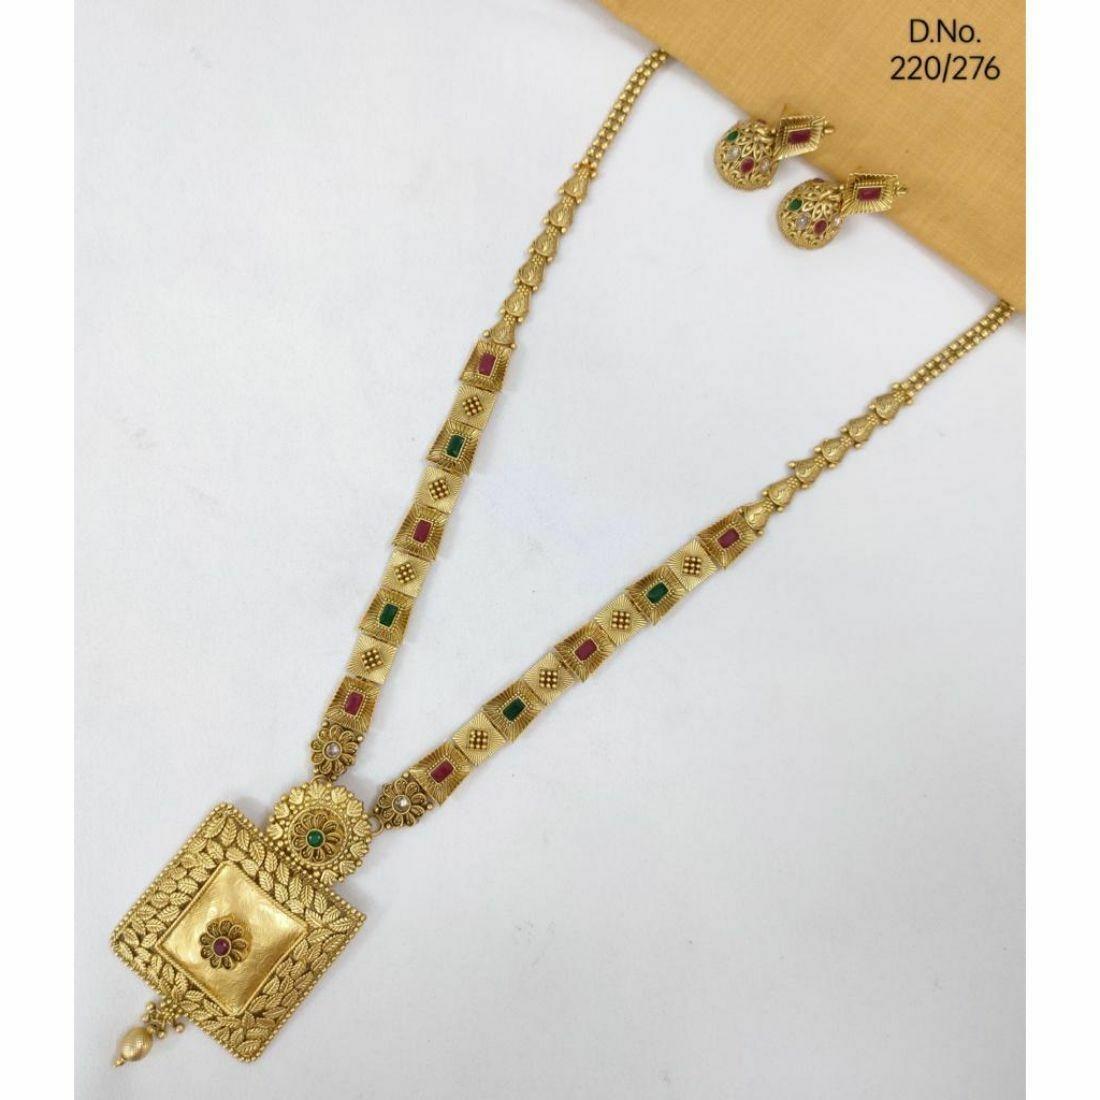
MAMTA ART JEWELLERY Princess Glittering Jewellery Sets
Type: Necklaces
Brand: MAMTA ART JEWELLERY
Price: Rs. 950
Mamta Art Jewellery designs and manufactures all ranges of elegant jewellery as per customer demands.We are in to this from last 20 years with dedicated product quality and customer satisfactions is our main moto.we exlusively make designs for weddings and other functions